Prey (novel)

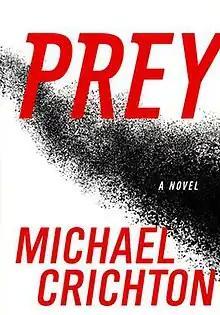
First edition cover

Prey is the thirteenth novel by Michael Crichton under his own name and his twenty-third novel overall. It was first published in November 2002, making it his first novel of the twenty-first century. An excerpt was first published in the January–February 2003 issue of "Seed" magazine"." "Prey" brings together themes from two earlier Crichton best-selling novels, "Jurassic Park" and "The Andromeda Strain" and serves as a cautionary tale about developments in science and technology, in particular, nanotechnology, genetic engineering, and distributed artificial intelligence.